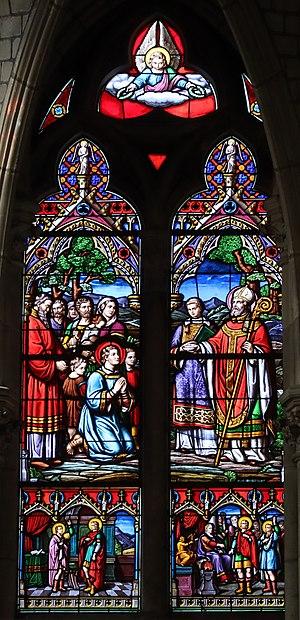
Église Saint-Similien de Nantes (44). Vitraux du chœur. Chapelle gauche. Baie 101. 1er registre